Early naval vessels of New Zealand

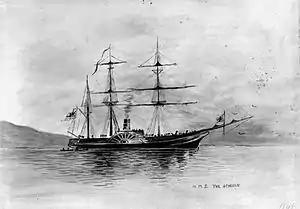
HMS "Acheron", a steam paddle sloop, began the "Great Survey" of the New Zealand coast in 1848

Most of the seagoing ships served first on the Waikato ( e.g. "Gundagai", "Lady Barkly", "Sturt") and were later used for troop and stores transport between coastal ports. A substantial naval dockyard with workshops was set up at Putataka (now Port Waikato) where the gunboats and barges were built and repaired. The dockyard and other depots were closed down and the flotilla dispersed after the New Zealand Wars ended in 1867.